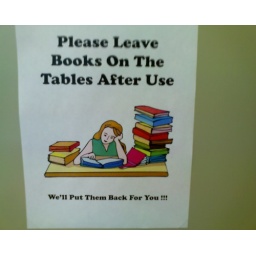
sign in rod library